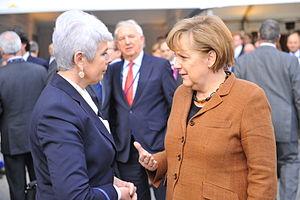
Jadranka Kosor, née le 1ᵉʳ juillet 1953 à Pakrac en Croatie, est une femme politique croate et Première ministre de Croatie du 6 juillet 2009 au 23 décembre 2011.